Hou Wang Temple

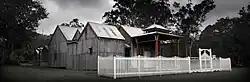
Atherton Chinese Temple, 2010

The Hou Wang Temple is a heritage-listed former temple and now museum at Herberton Road, Atherton, Tablelands Region, Queensland, Australia. Built in 1903, it is one of the oldest original Chinese temples in Australasia. It is also known as Hou Wang Miau, Atherton Joss House and Atherton Chinese Temple.